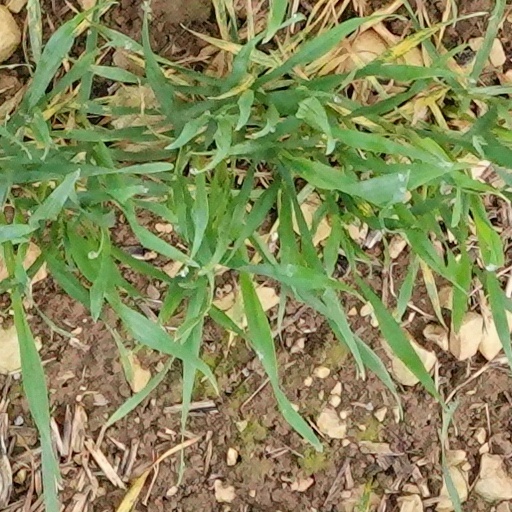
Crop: wheat